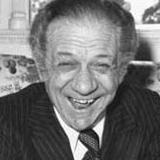
Age: 46